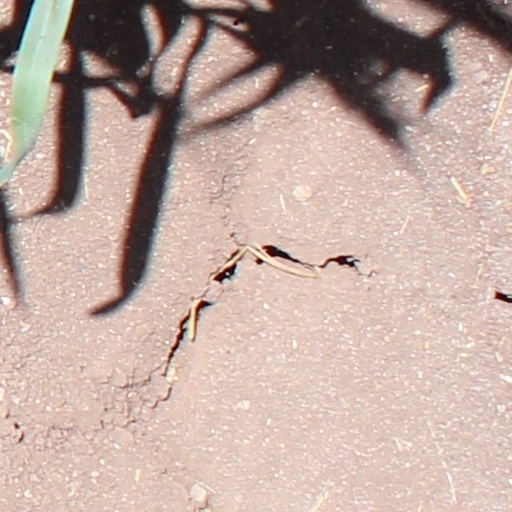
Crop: wheat